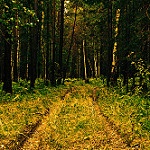
Label: forest